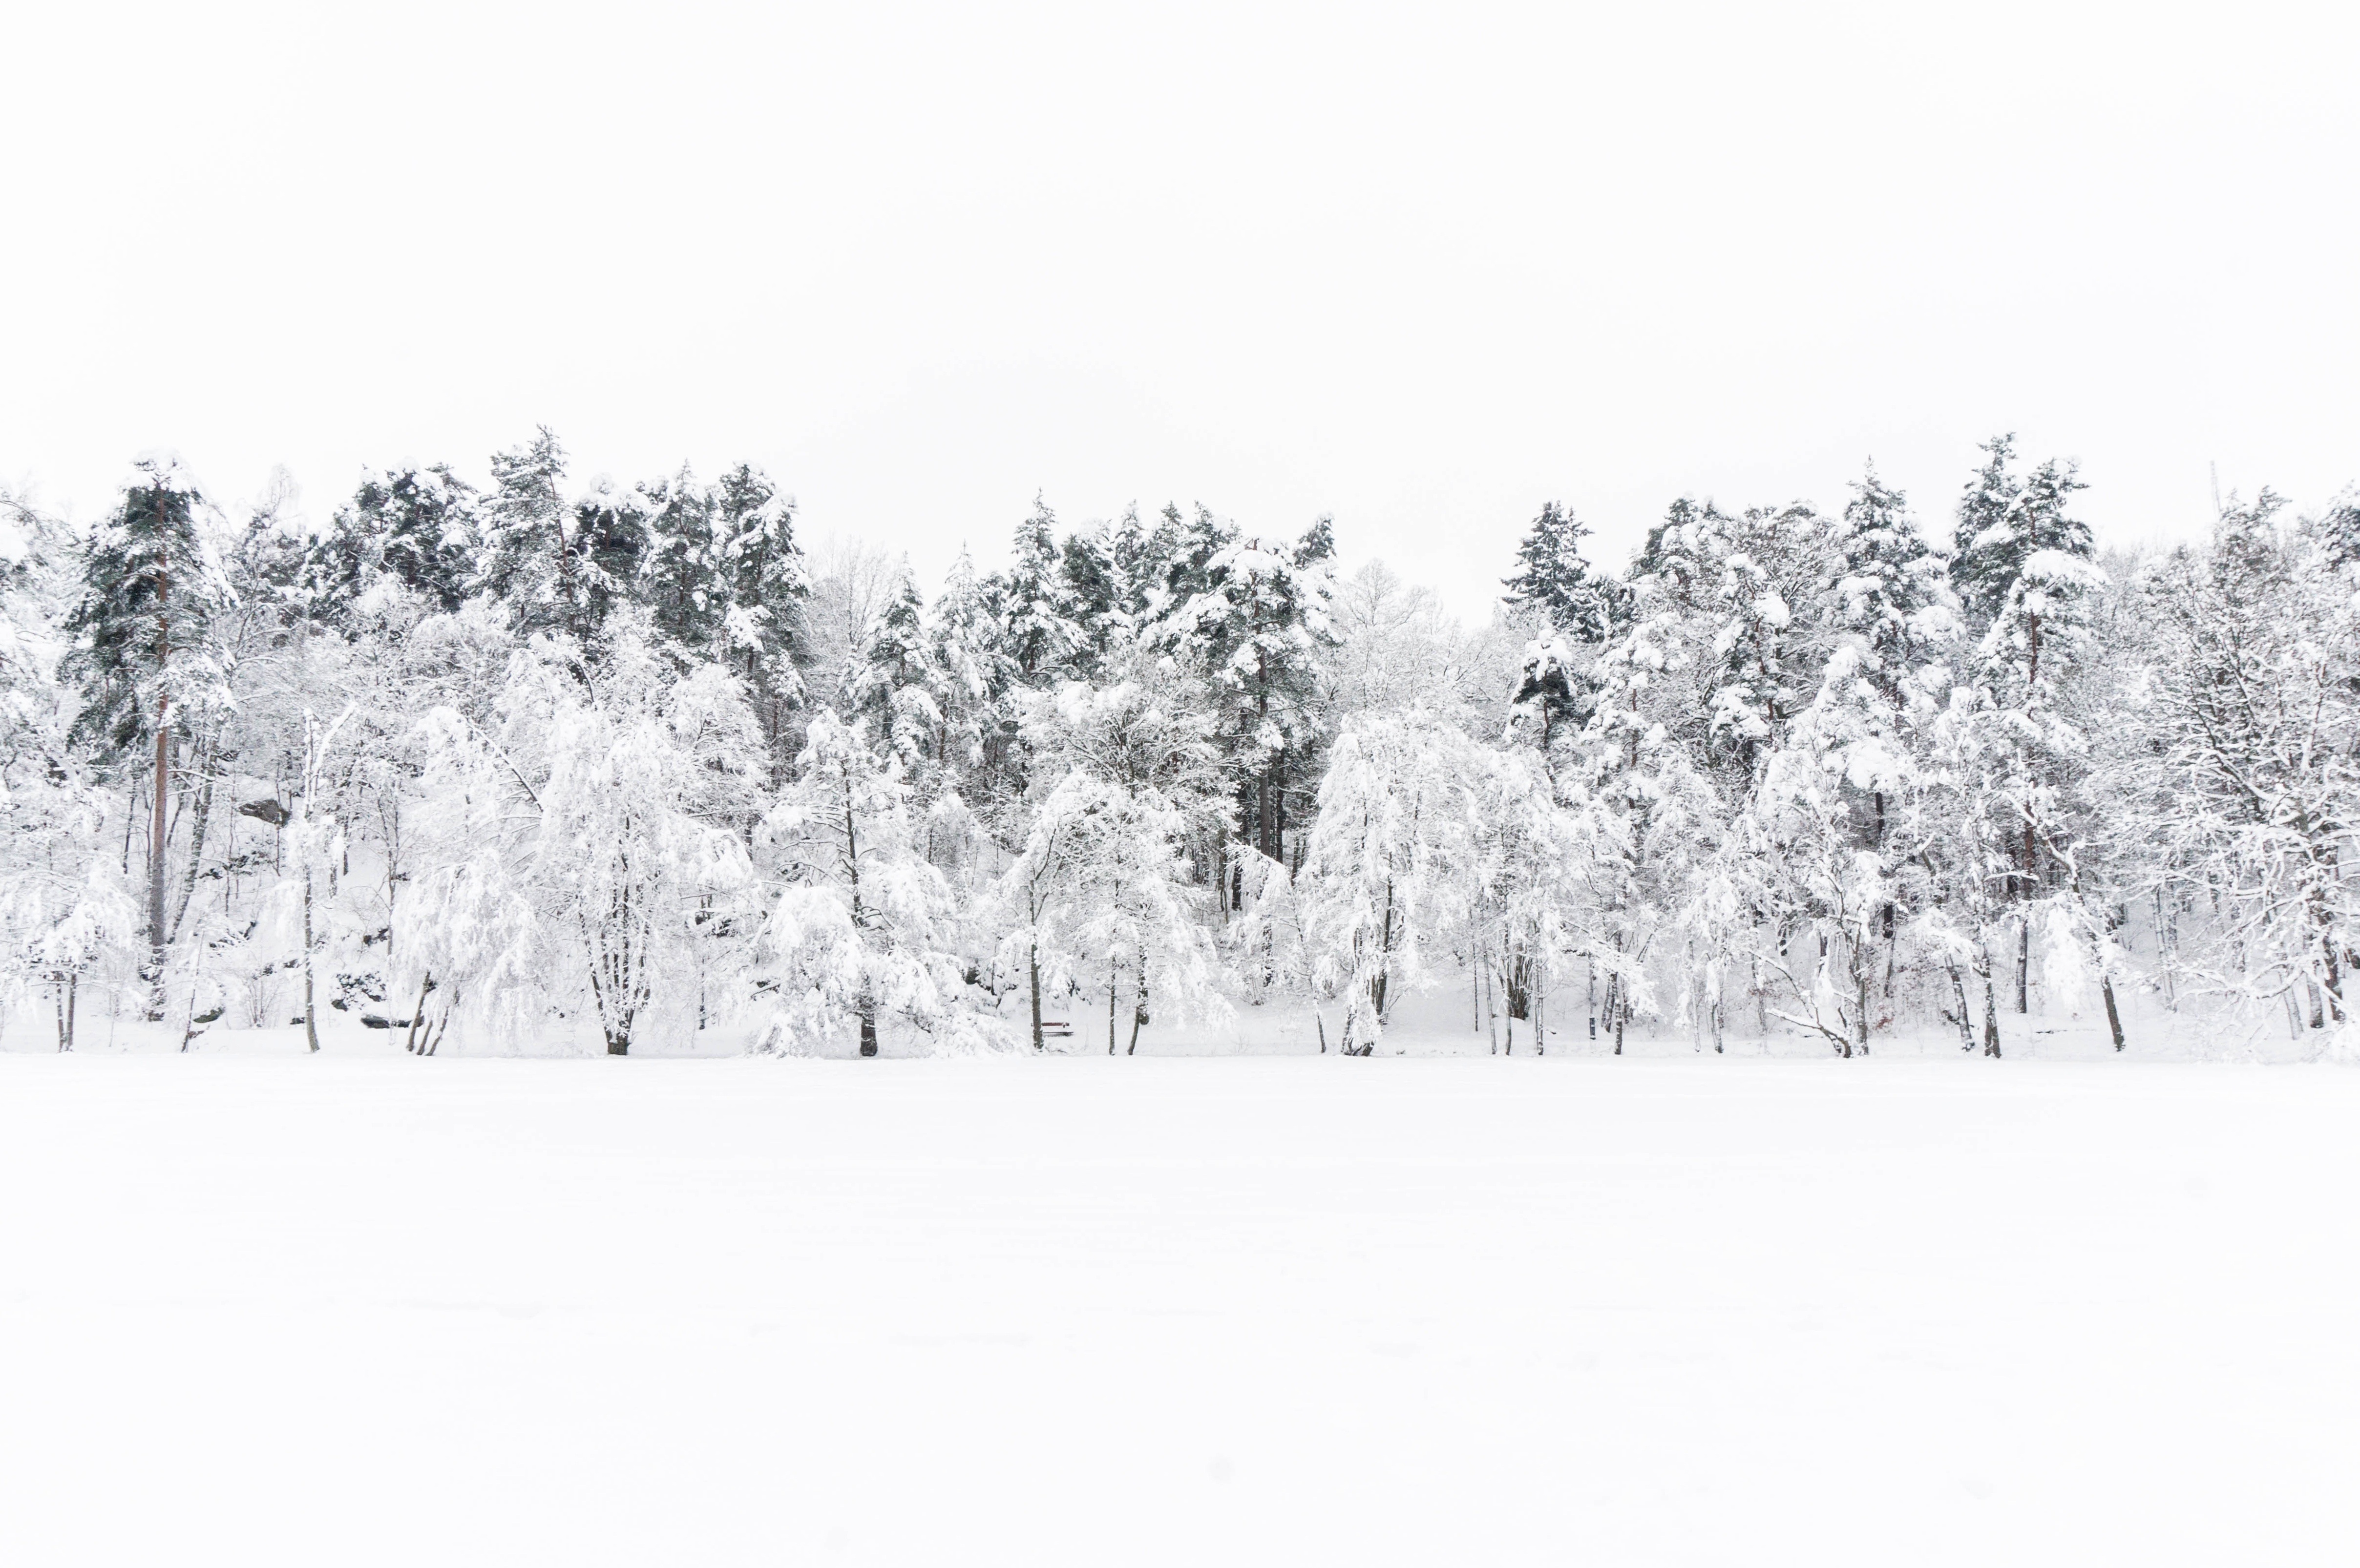
tree, nature, branch, snow, winter, black and white, white, frost, weather, environmental, season, north, blizzard, freezing, monochrome photography, winter storm